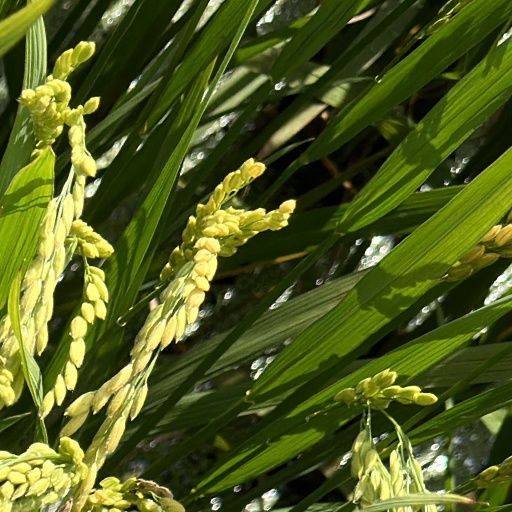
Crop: rice